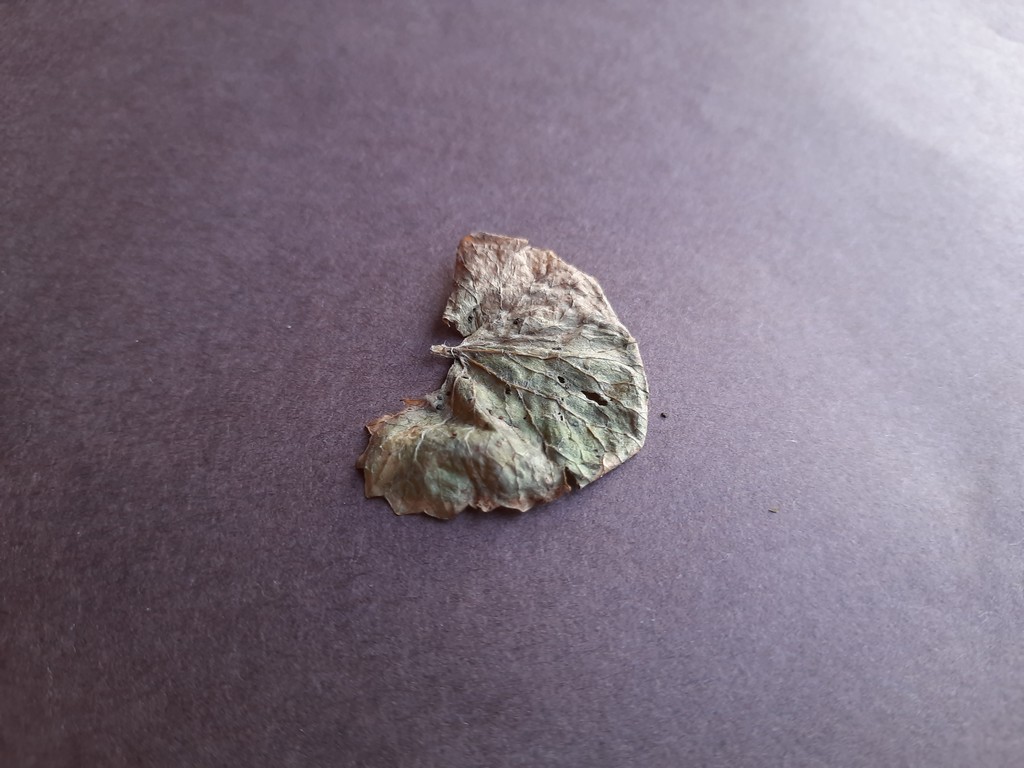
Label: Dried